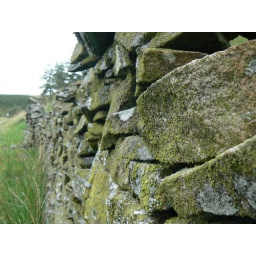
A stone wall by the side of the road in the Peak District.